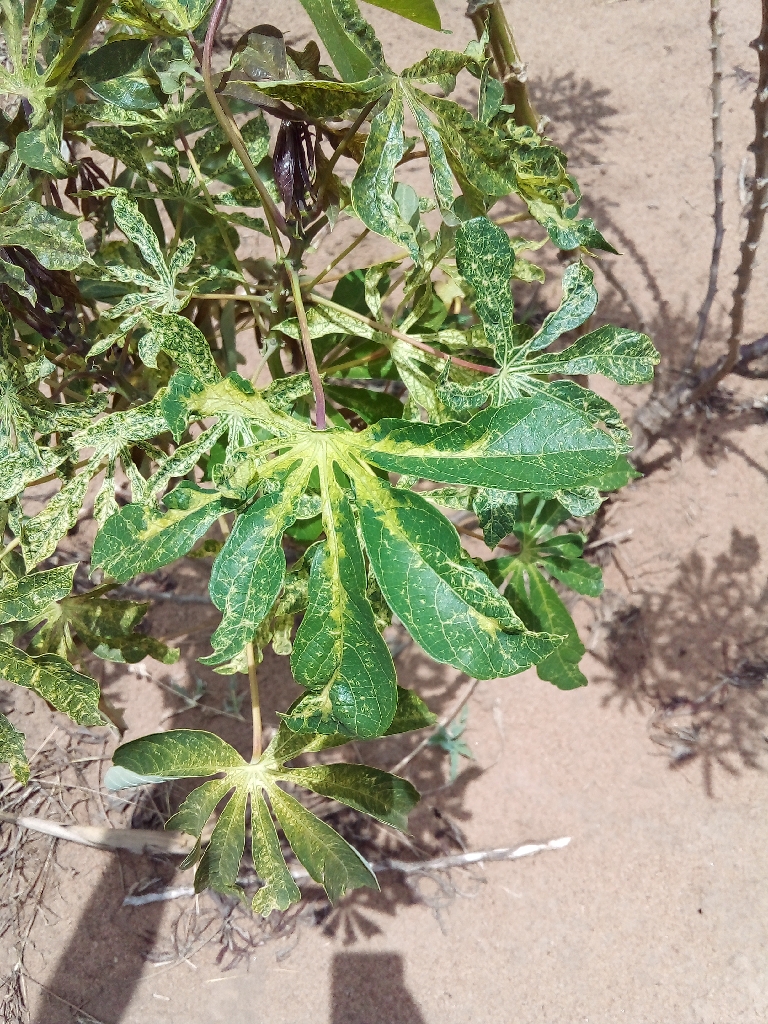
Label: cassava mosaic disease (cmd)